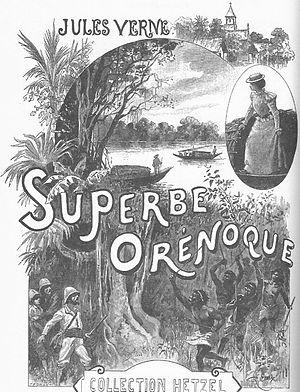
""Le Superbe Orénoque"", George Roux."